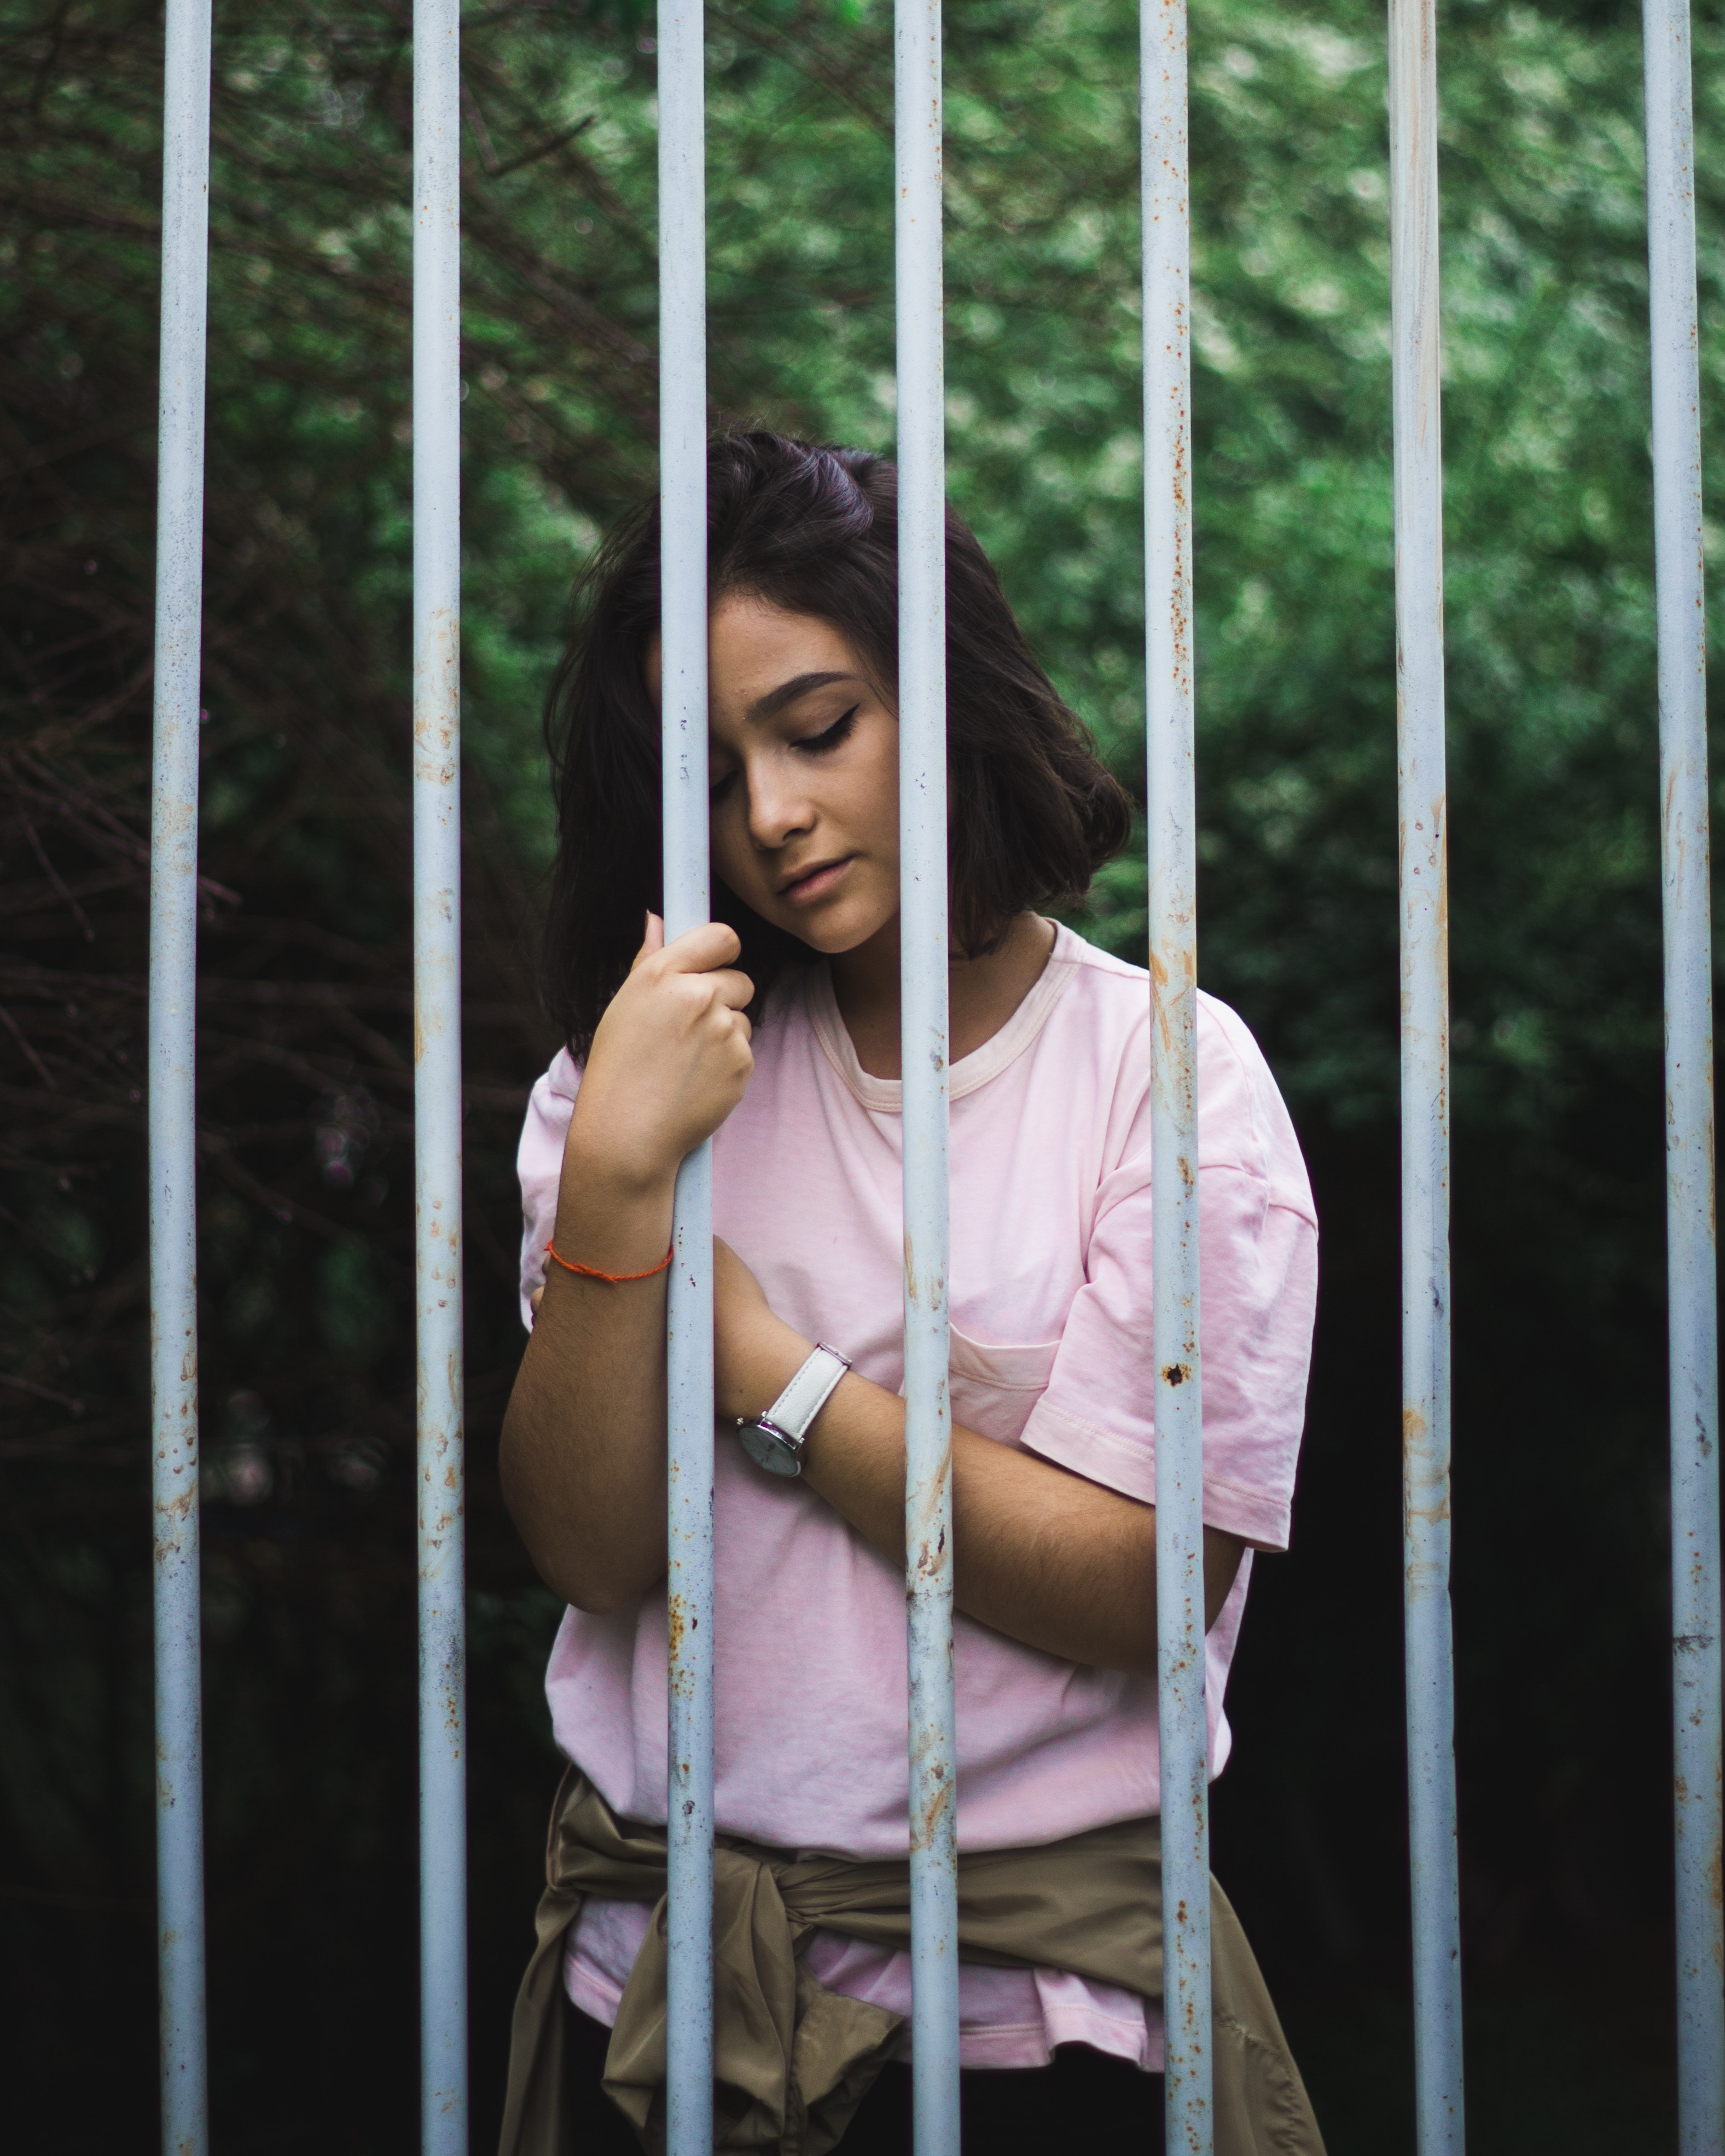
photo shoot, photography